Jainism in Karnataka

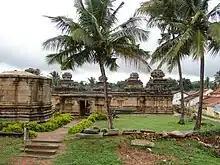
Panchakuta Basadi

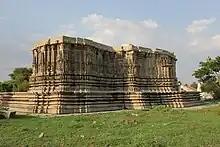
Shantinatha Basadi, Jinanathapura

Shravanabelagola has the world famous monolithic statue, Gommateshwara statue. Similar Monolithic statues of Lord Bahubali can be also seen in Venur, Dharmasthala, Karkala and Mysore.